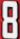
Number: 8